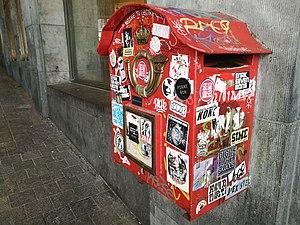
Boite aux lettres couverte de stickers à Bruxelles, Belgique (2019)
Le sticker art est une forme d'art urbain qui consiste à publier une image ou un message à l’aide d’autocollants apposés dans l’espace public. Ces stickers peuvent être le support de graffitis, d’un logotype ou d’un dessin. Le sticker art est considéré comme une catégorie de l’art post-graffiti.